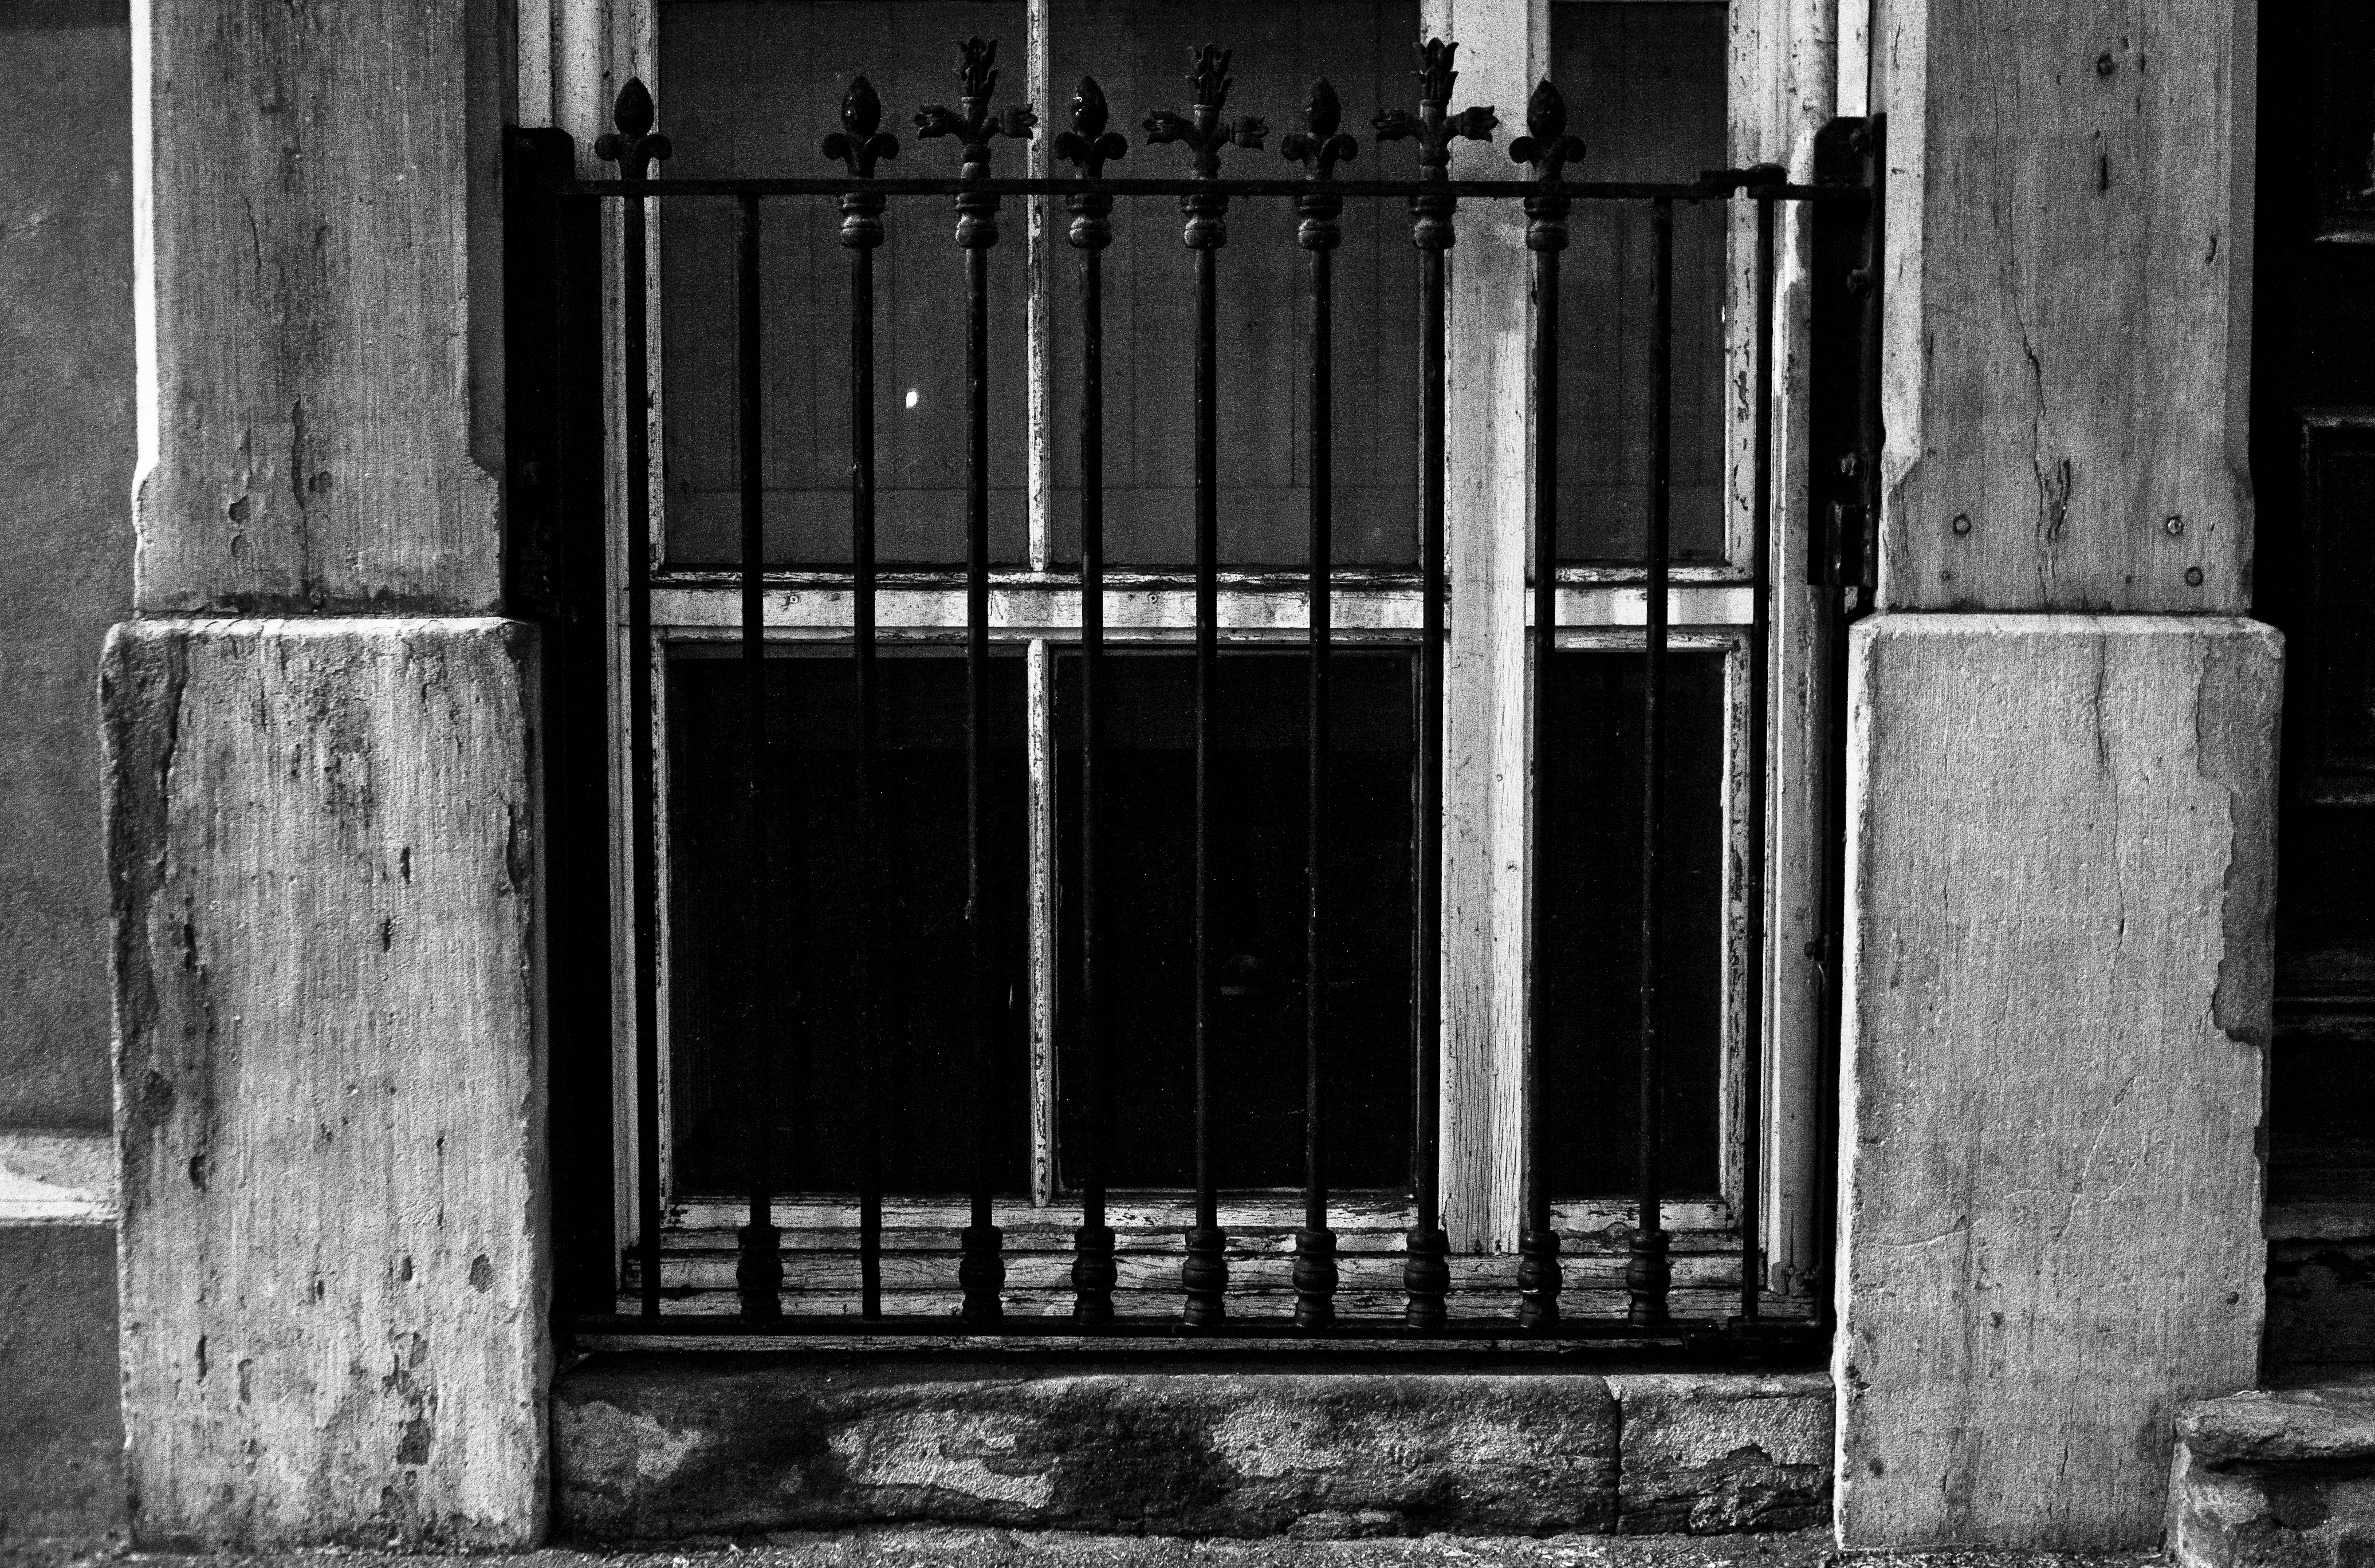
black and white, architecture, white, street, house, window, building, wall, darkness, exterior, black, monochrome, door, security, bars, symmetry, iron, shape, urban area, monochrome photography